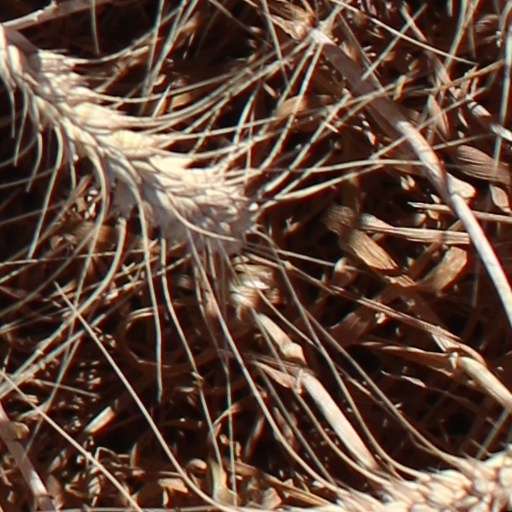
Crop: wheat